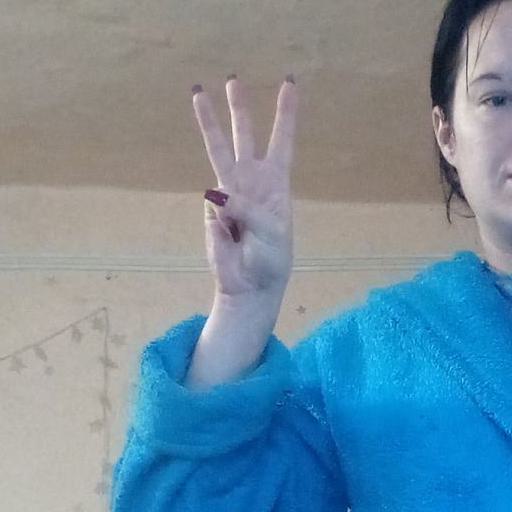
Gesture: three